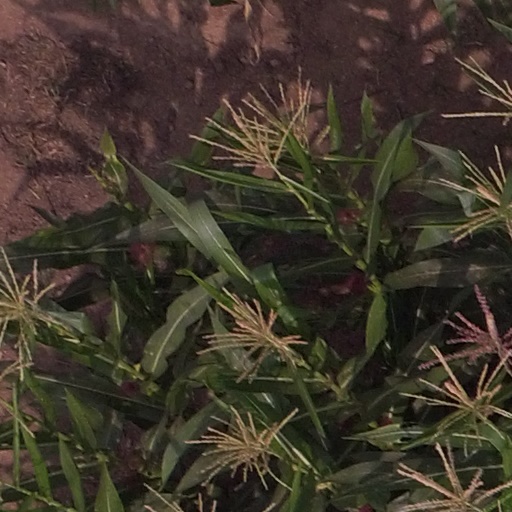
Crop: maize; corn